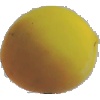
Label: Peach 2